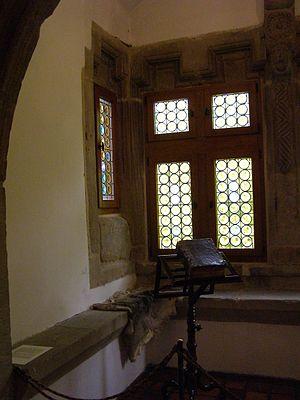
La Bible de Wujek est la plus importante traduction de la Bible en langue polonaise. Elle fut particulièrement influente dans son usage liturgique pluriséculaire. Œuvre du jésuite Jakub Wujek, son édition autorisée complète sortit de presse en 1599. Elle fut en usage jusqu’au milieu du XXe siècle et reste ouvrage de référence, y compris dans le domaine de la littérature polonaise.